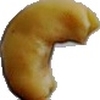
Label: caju_seed